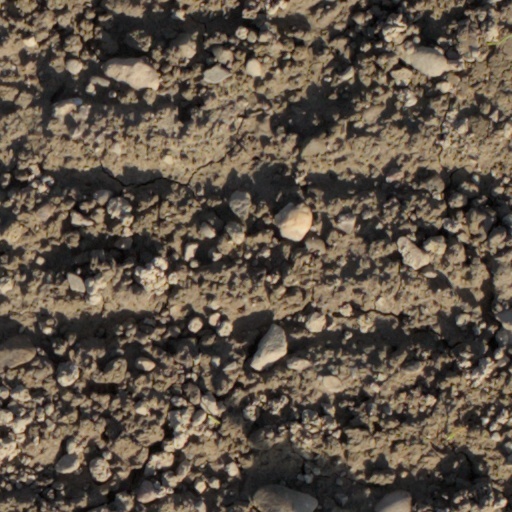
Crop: wheat